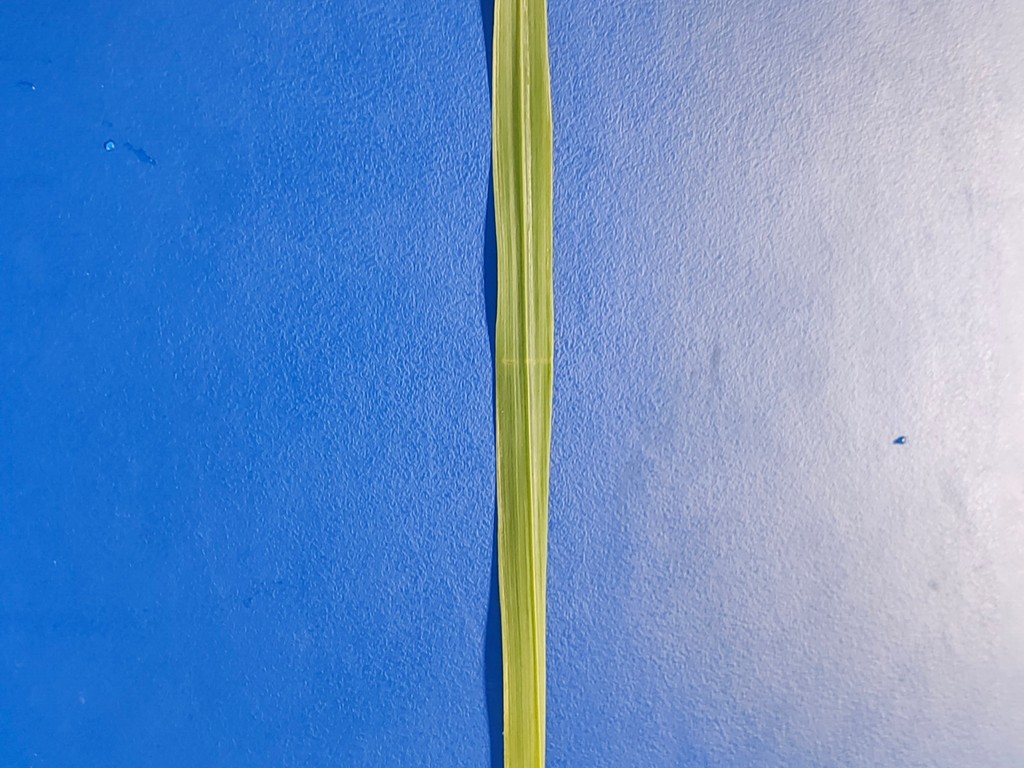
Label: Healthy